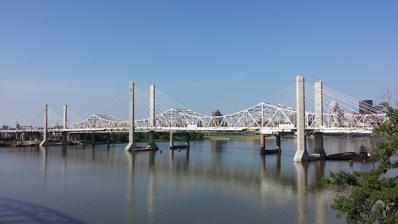
Building: Abraham Lincoln Bridge
Country: United States of America
Year built: 2015
Cable-stayed bridge carrying northbound I-65 across the Ohio River at Louisville Abraham Lincoln Bridge The Abraham Lincoln Bridge viewed from the Big Four Bridge , with the parallel John F. Kennedy Memorial Bridge in the background Coordinates 38°15′52″N 85°44′37″W / 38.26444°N 85.74361°W / 38.26444; -85.74361 Carries 6 lanes of northbound I-65 Crosses Ohio River Locale Louisville, Kentucky and Jeffersonville, Indiana Maintained by Kentucky Transportation Cabinet Characteristics Design Cable-stayed bridge Total length 2,100 ft (640 m) Longest span 700 ft (213 m) × 2 spans History Opened December 6, 2015 Statistics Toll Passenger Vehicle : $2.61 ( E-ZPass /RiverLink) $3.79 (Pay-By-Plate account) $5.04 (no account) Medium Vehicle : $6.30 ( E-ZPass /RiverLink) $7.55 (Pay-By-Plate account) $8.81 (no account) Large Vehicle : $12.57 ( E-ZPass /RiverLink) $13.82 (Pay-By-Plate account) $15.09 (no account) Location The Abraham Lincoln Bridge is a six-lane, single-deck cable-stayed bridge carrying northbound Interstate 65 across the Ohio River , connecting Louisville , Kentucky , and Jeffersonville , Indiana . The main span is 700 feet (213 m) (two spans) and the bridge has a total length of 2,100 feet (640 m). It is named after U.S. President Abraham Lincoln , who was born in Kentucky and grew up in Southern Indiana. History The Abraham Lincoln Bridge opened on December 6, 2015, and is parallel to the John F. Kennedy Memorial Bridge upstream and carries six lanes of northbound I-65 traffic. Pedestrian and bicycle lanes were in the original plans, but were later removed. The existing I-65 John F. Kennedy Memorial Bridge, completed in 1963, was renovated for six lanes of southbound traffic. On October 10, 2016, five lanes of the Kennedy Bridge reopened, at which time the Lincoln Bridge began carrying only northbound traffic after several months of carrying three lanes of traffic in both directions. Both spans opened, with six lanes of traffic in each direction, in December 2016. Tolling on both spans began on December 30, 2016. A Structured Public Involvement protocol developed by Drs. K. Bailey and T. Grossardt was used to elicit public preferences for the design of the structure. From spring 2005 to summer 2006 several hundred citizens attended a series of public meetings in Louisville, Kentucky and Jeffersonville, Indiana and evaluated a range of bridge design options using 3D visualizations. This public involvement process focused in on designs that the public felt were more suitable, as shown by their polling scores. The SPI public involvement process itself was evaluated by anonymous, real-time citizen polling at the open public meetings. On July 19, 2006, the final design alternatives for the bridge were announced. The three designs included a three-span arch, a cable-stayed design with three towers, and a cable-stayed type with a single A-shaped support tower. It was also announced that the projected cost for the bridge would be $203 million. The structure is an additional bridge in downtown Louisville joining the John F. Kennedy Memorial Bridge erected between spring 1961 and late 1963 at a cost of $10 million ($77.5 million in 2015 dollars); the four-lane George Rogers Clark Memorial Bridge , constructed from June 1928 to October 31, 1929, and the Big Four Bridge , which operated as a railroad bridge from 1895 to 1969 and reopened as a pedestrian bridge in 2013. Some critics say that the Abraham Lincoln Bridge is not being used enough to warrant its cost of construction. The bridge, originally built to ease congestion, is proving to be unused by commuters who do not want to pay the toll. Among the original planners for bridge funding were some who resisted using tolls and the electronic transponder technique of payment without actual toll booths. See also Transport portal Engineering portal Indiana portal Kentucky portal List of crossings of the Ohio River Butchertown, Louisville Kennedy Interchange ("Spaghetti Junction") Ohio River Bridges Project , the highway project of which this bridge is a part References